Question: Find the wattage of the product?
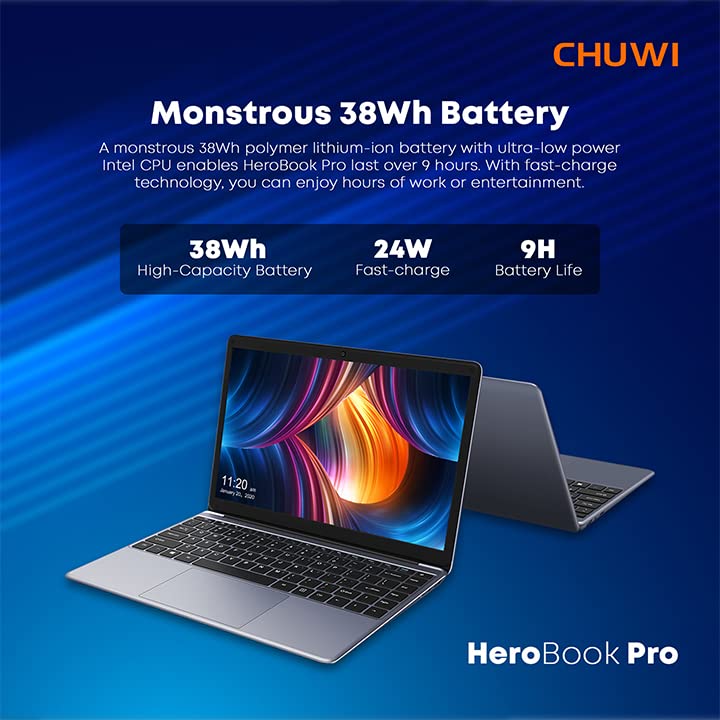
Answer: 24.0 watt